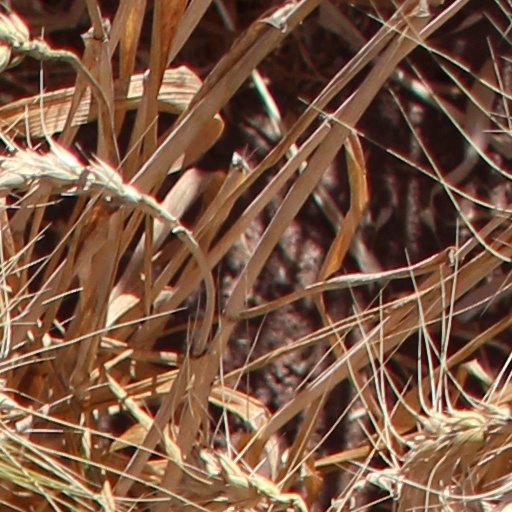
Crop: wheat